Sky position (RA, Dec in degrees): 160.68, 0.3738
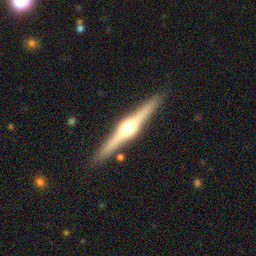
Galaxy morphology: Edge-on Galaxies with Bulge